Bruno Franz Kaulbach

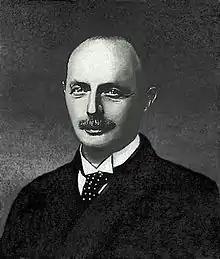

Bruno Franz Kaulbach (1880–1963) was an Austrian lawyer and a member of the Kohn family from Bennisch whose descendants include the former U.S. Secretary of State John Kerry.